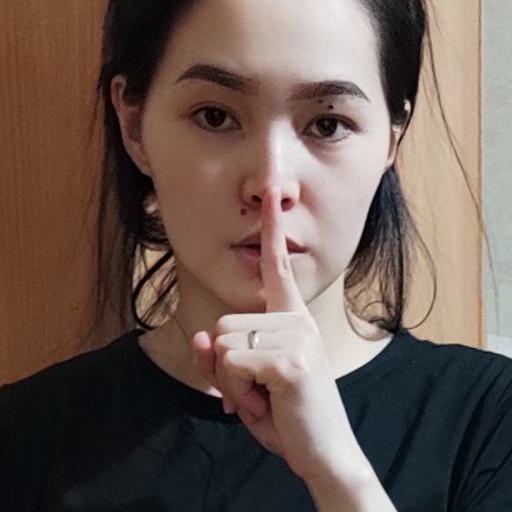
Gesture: mute